Kingdom Rush

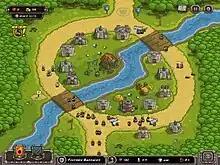
Defensive towers attack enemies as they enter from the start of the road (bottom) to prevent them from reaching the end of the path (top).

"Kingdom Rush" is a tower defense game set in a medieval fantasy setting. Levels are composed of a number of pre-set roads that enemies march across, and the player must defeat them before they reach the end of the path and drain lives to cause a game over. To prevent enemies from reaching the end, the player must purchase defensive towers at set points around the road to attack any incoming monsters.